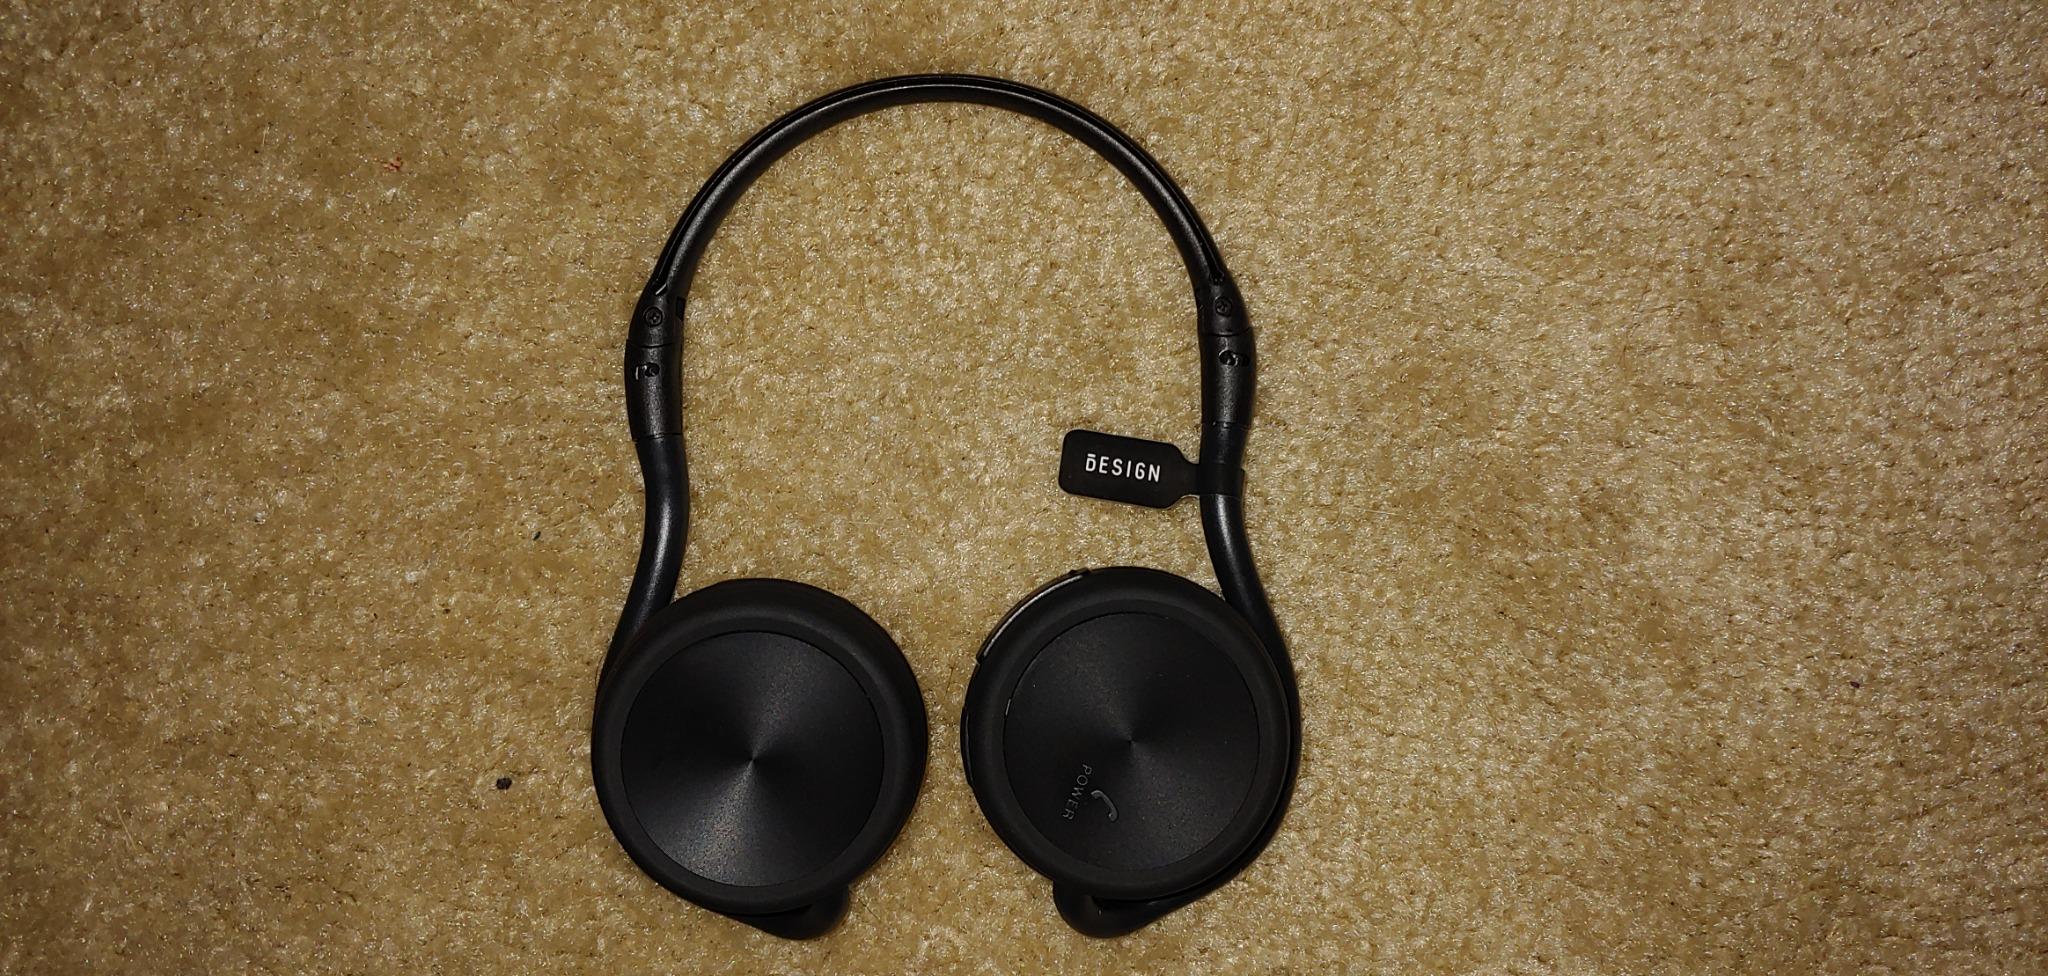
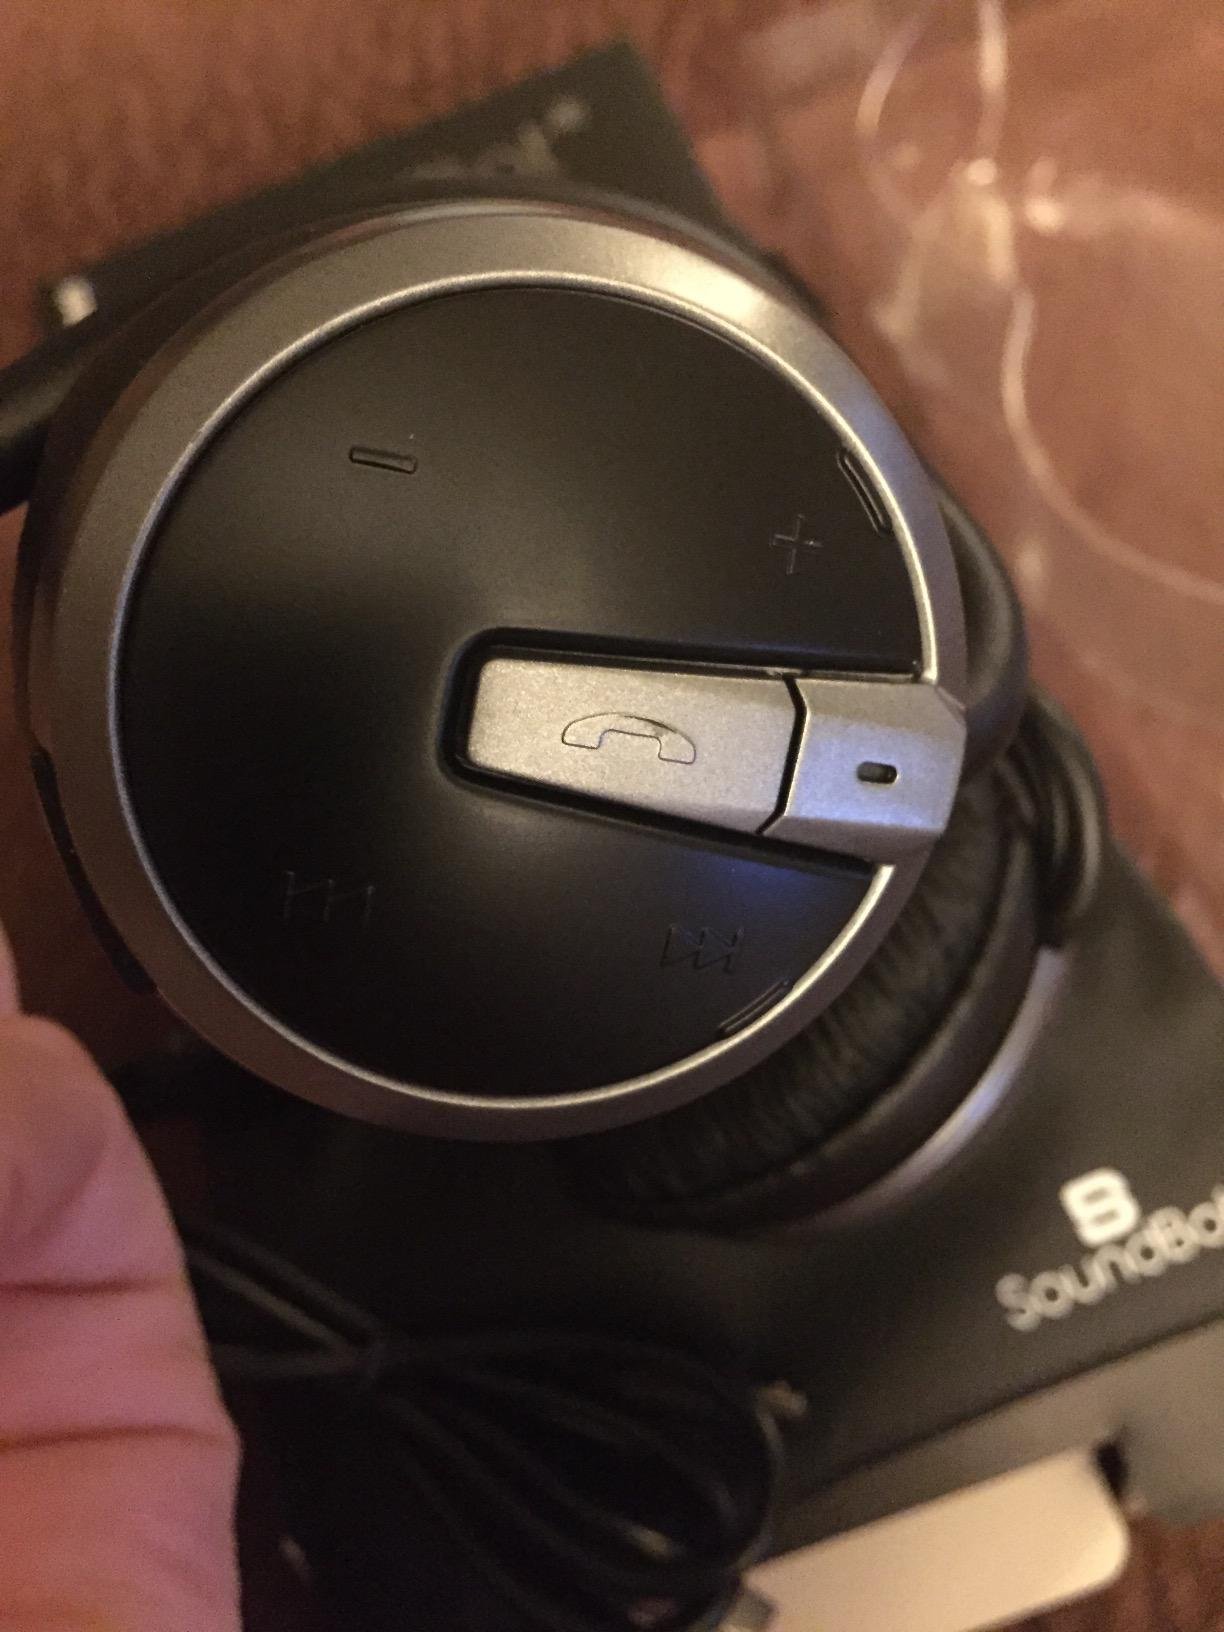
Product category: headphones
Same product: no